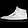
Label: Sneaker